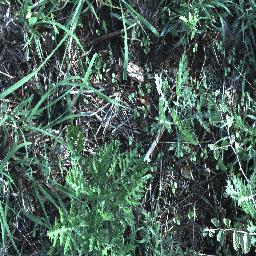
Label: parthenium